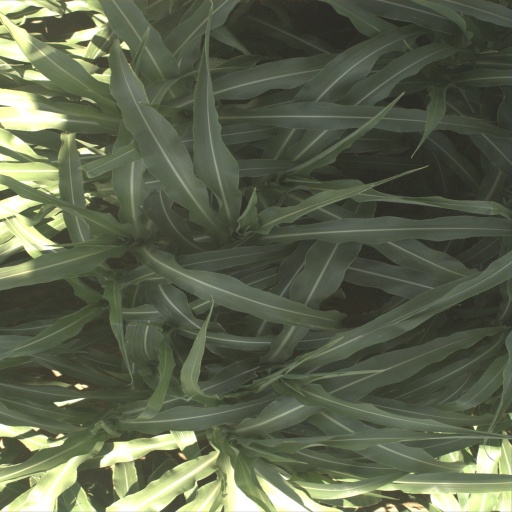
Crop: sorghum